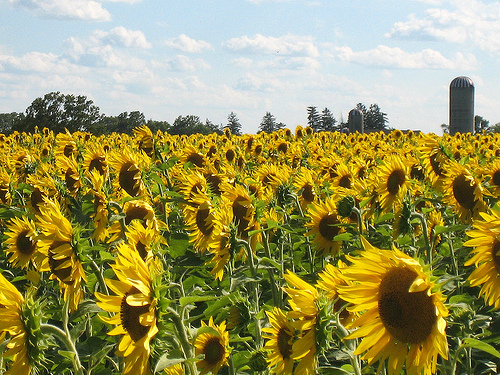
Flower: sunflower